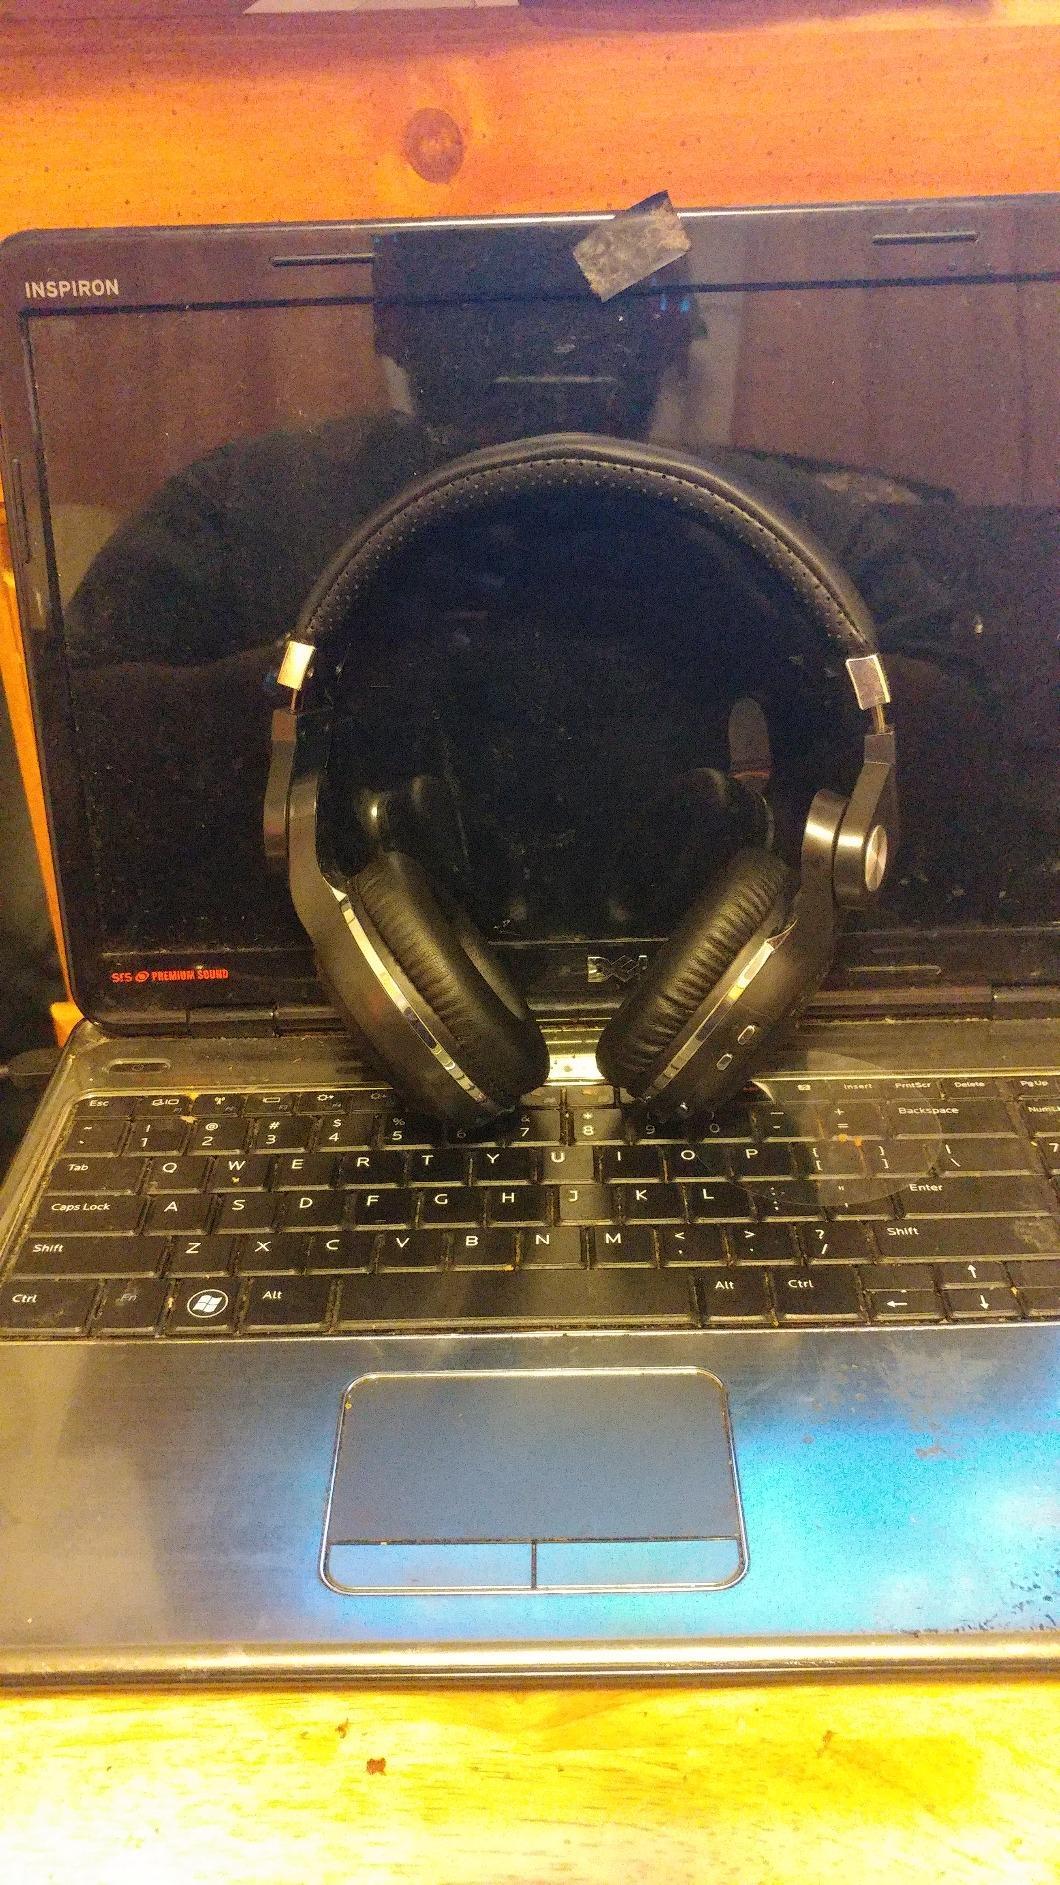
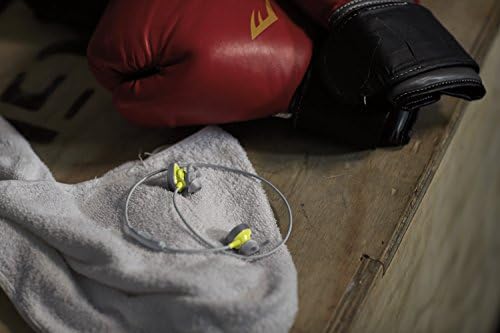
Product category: headphones
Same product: no